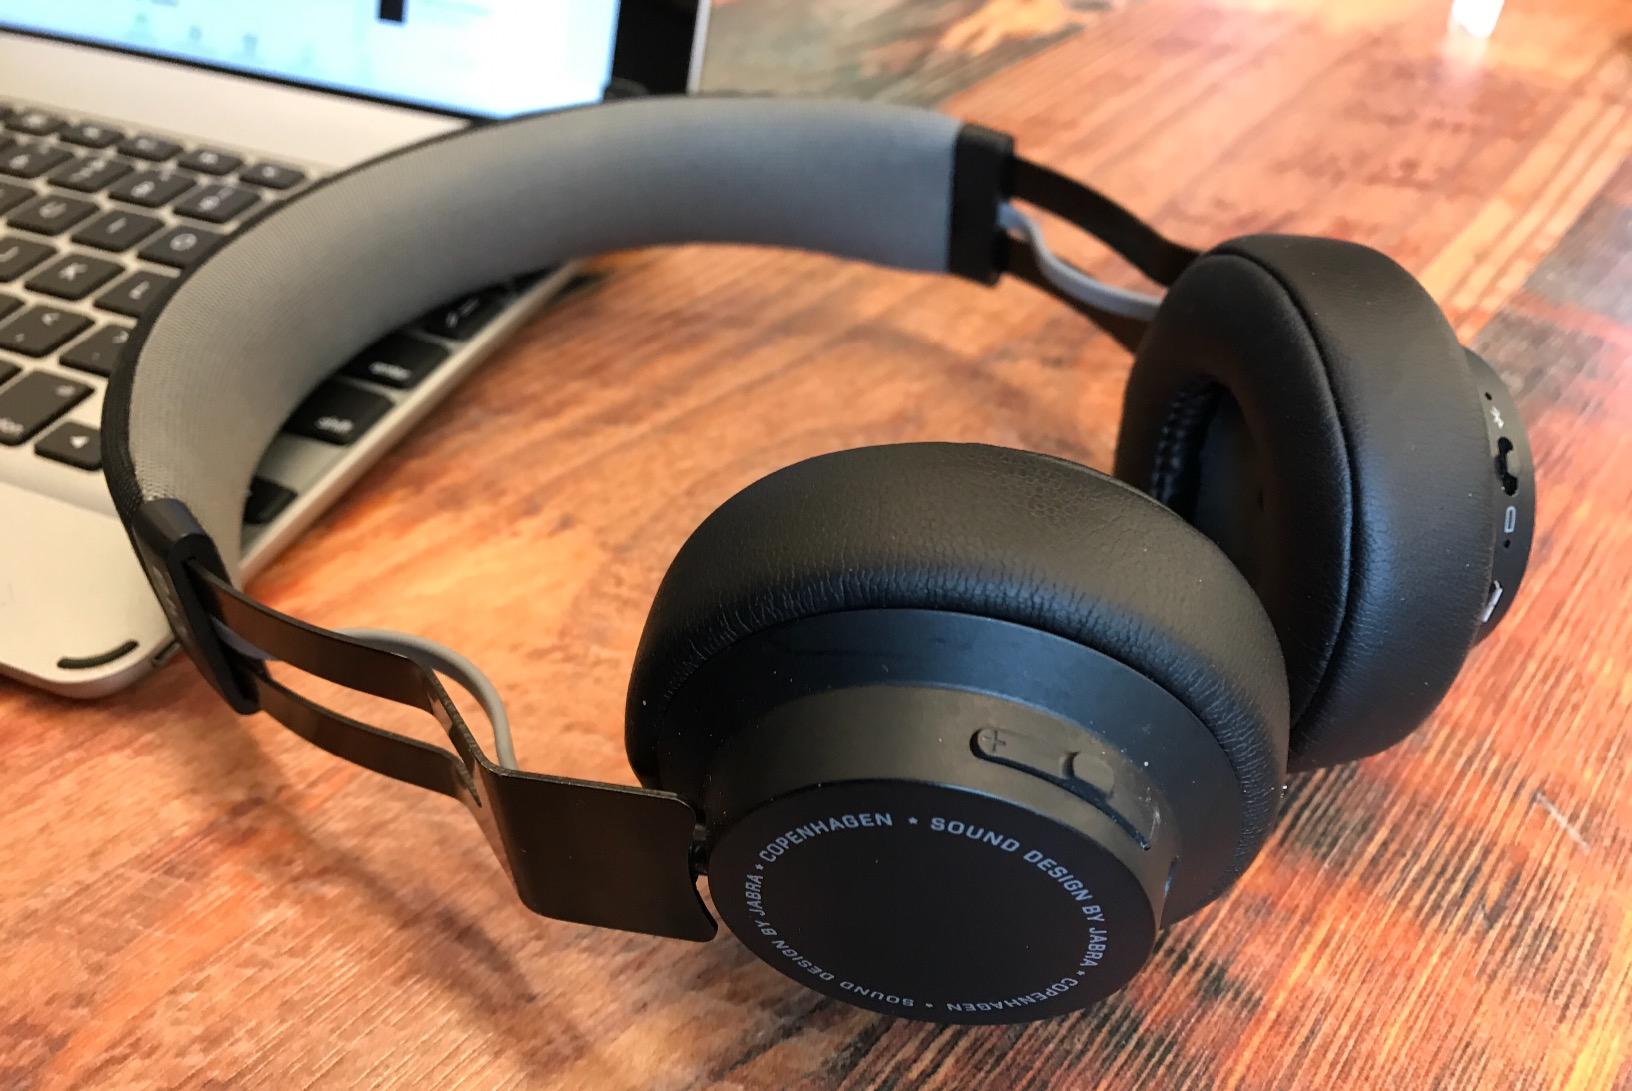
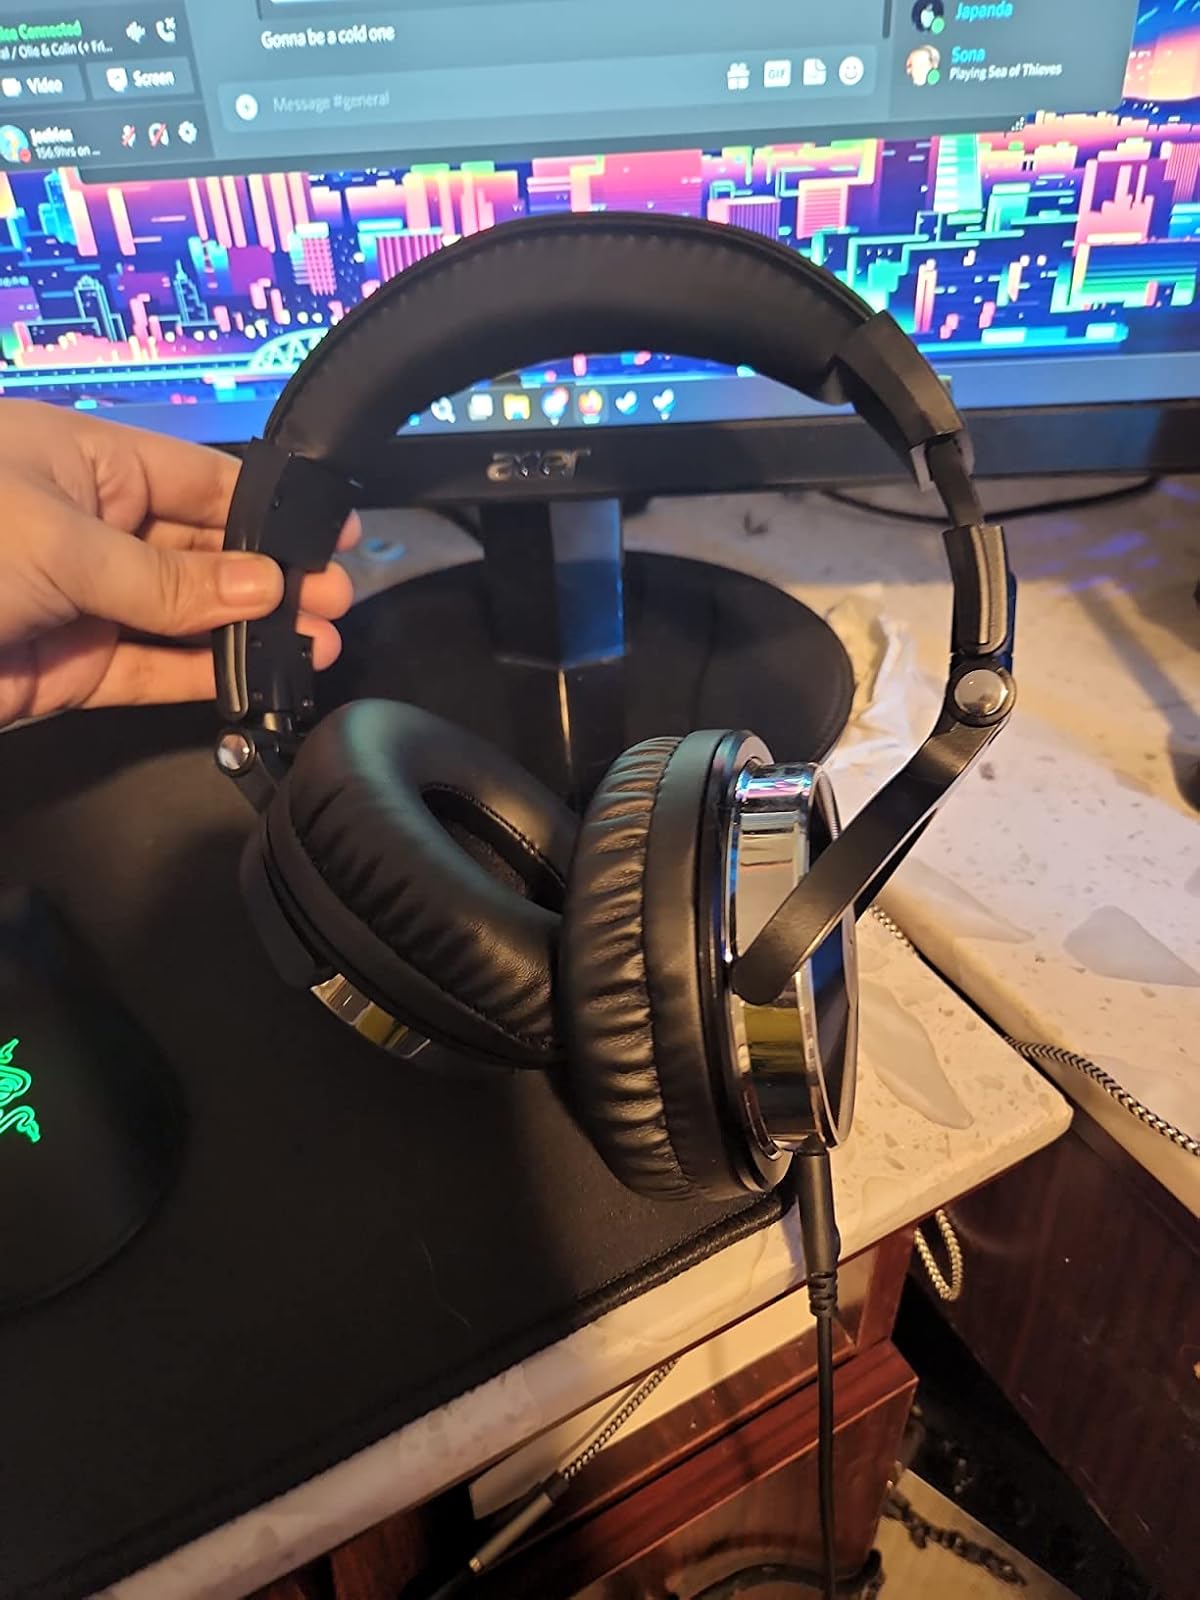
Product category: headphones
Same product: no